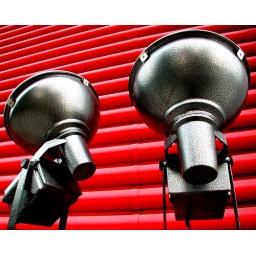
The creatures stood motionless against the striking red sky